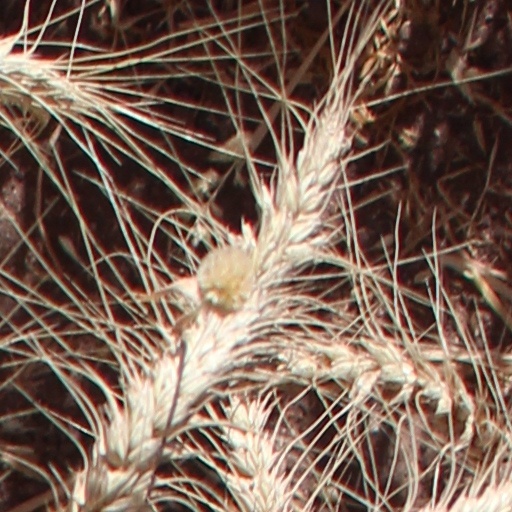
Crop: wheat